CK722

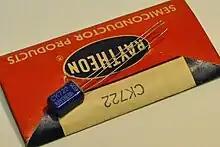
CK722 transistor and package

The CK722 was the first low-cost junction transistor available to the general public. It was a PNP germanium small-signal unit. Developed by Norman Krim, it was introduced by Raytheon in early 1953 for $7.60 each; the price was reduced to $3.50 in late 1954 and to $0.99 in 1956. Norm Krim selected Radio Shack to sell the CK721 and CK722 through their catalog. Krim had a long-standing personal and business relationship with Radio Shack. The CK722s were selected "fall out" from the Raytheon's premium-priced CK721 (which are fallouts from CK718 hearing-aid transistors). Raytheon actively encouraged hobbyists with design contests and advertisements.